Canadian identity

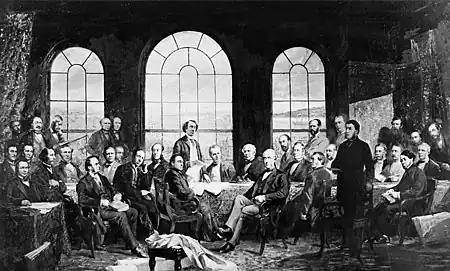
Fathers of Confederation

For its part, the identity of English speaking Canada was profoundly influenced by another pivotal historic event, the American Revolution. American colonists who remained loyal to the Crown and who actively supported the British during the Revolution saw their lands and goods confiscated by the new republic at the end of the war. Some 60,000 people, known in Canada as United Empire Loyalists fled the United States or were evacuated after the war, coming to Nova Scotia and Quebec where they received land and some assistance from the British government in compensation and recognition for having taken up arms in defence of King George III and British interests. This population formed the nucleus for two modern Canadian provinces—Ontario and New Brunswick—and had a profound demographic, political and economic influence on Nova Scotia, Prince Edward Island and Quebec. Conservative in politics, distrustful or even hostile towards Americans, republicanism, and especially American republicanism, this group of people marked the British of British North America as a distinctly identifiable cultural entity for many generations, and Canadian commentators continue to assert that the legacy of the Loyalists still plays a vital role in English Canadian identity. According to the author and political commentator Richard Gwyn while "[t]he British connection has long vanished...it takes only a short dig down to the sedimentary layer once occupied by the Loyalists to locate the sources of a great many contemporary Canadian convictions and conventions."